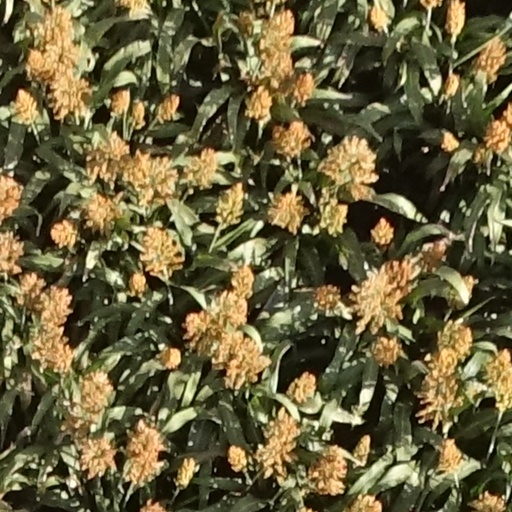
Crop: sorghum